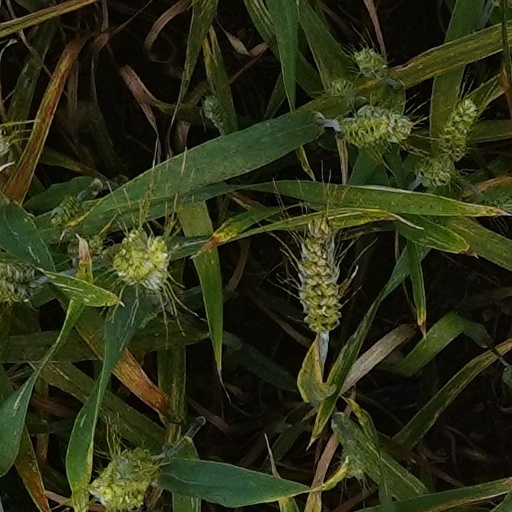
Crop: wheat